Indo-Greek Kingdom

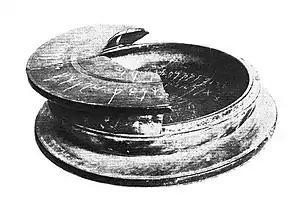
The Shinkot casket containing Buddhist relics was dedicated "in the reign of the Great King Menander".

The next important Indo-Greek king was Menander I who is considered to have been the most successful of the Indo-Greek kings, and who expanded the kingdom to its greatest extent by means of his various conquests. The finds of his coins are the most numerous and occur across the greatest geographical area, more than any of the other Indo-Greek kings. Coins stamped with Menander's likeness can be found as far away as Eastern Punjab over 600 miles distant. Menander seems to have begun a second wave of conquests, and it seems likely that the easternmost conquests were made by him.